I'billin

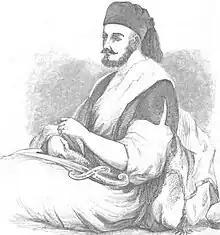
Drawing of Aqil Agha, from William Francis Lynch's book "The Narrative of the United States Expedition of the River Jordan and the Dead Sea", published in 1849

The Bedouin strongman and tax farmer of the Galilee, Aqil Agha, used the fortress of I'billin, previously fortified by the family of Zahir al-Umar, as his headquarters. There, in 1848, he met William F. Lynch, head of the American expedition to the River Jordan, and made him their guide. By 1852, Aqil ceased residing in I'billin, returning to his nomadic way of life. He died in 1870 and was buried in the village, where some of his descendants were still living in the 1980s.